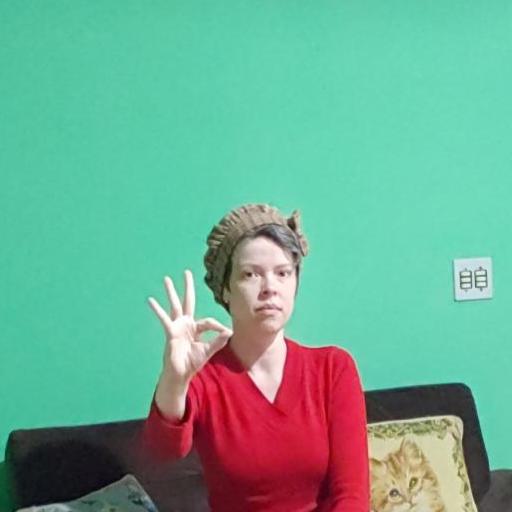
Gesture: ok